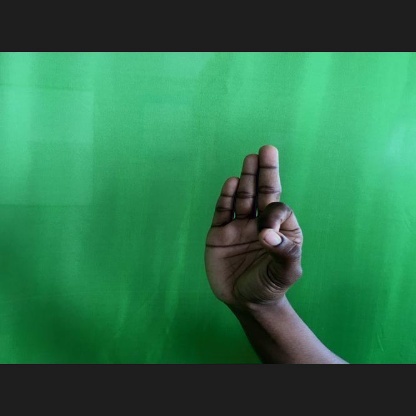
Mudra: Aralam